Abbey of Saints Ulrich and Afra

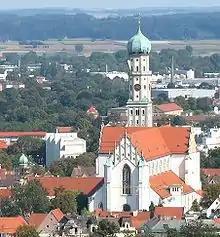
Exterior of the abbey church

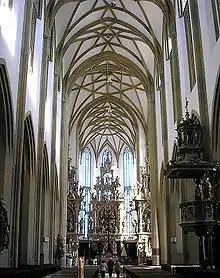
Interior of the abbey church, looking east

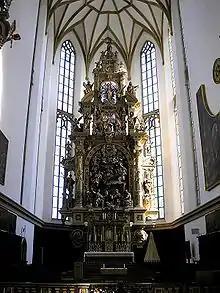
High altar in the abbey church

The Abbey of Saints Ulrich and Afra is a former Benedictine abbey in the south of the old city in Augsburg, Bavaria. It was dedicated to Saint Ulrich and Saint Afra.